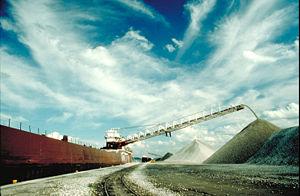
"Les vraquiers des Grands Lacs, aussi appelés laquier, sont des vraquiers qui couvrent principalement les Grands Lacs d'Amérique du Nord. Le terme régional ""barge de lac"" est également utilisé localement sur le fleuve Saint-Laurent.